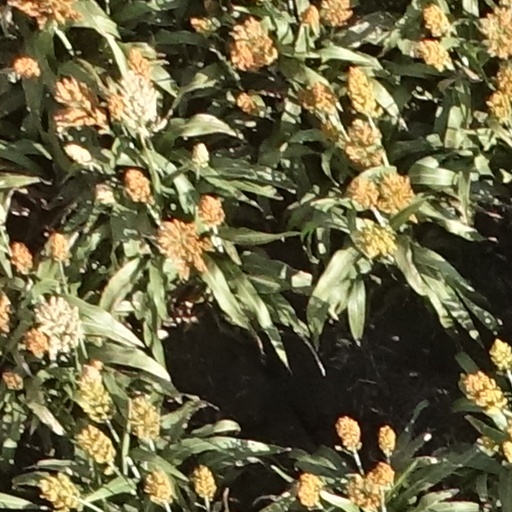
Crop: sorghum